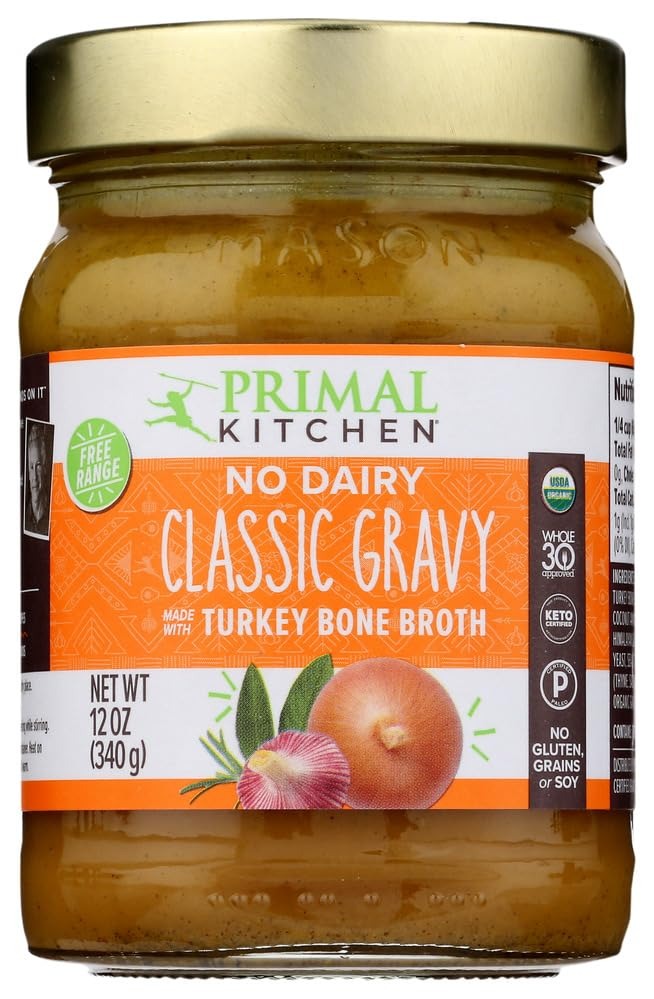
Item Name: Primal Kitchen Classic Gravy, Made with Turkey Bone Broth, No Dairy, Whole30, Keto & Paleo Friendly, USDA Certified Organic, Gluten Free, 12 Ounce (Pack of 6)
Bullet Point: Primal Kitchen Classic Gravy, Made with Turkey Bone Broth, No Dairy, Whole30, Keto & Paleo Friendly, USDA Certified Organic, Gluten Free, 12 Ounce (Pack of 6)
Value: 72.0
Unit: Ounce

Price: 41.24